Banco di Santo Spirito

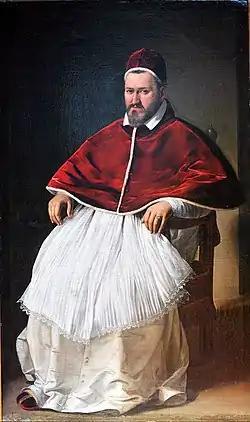
Pope Paul V founded the Bank in 1605.

The Bank was founded by Pope Paul V in the "Bench of S. Spirit" building (which became known as the "Palazzo del Banco di S. Spirito") on December 13, 1605. The construction of the building was started in 1513 by Pope Leo X, on what became known as the "Street of the Banks." The newly founded bank provided a new source of income for the Archhospital of Santo Spirito (founded 1201), whose financial difficulties had been increasing throughout the 16th century, and in 1607 the bank began supervising the finances of the hospital, which owned the bank.